Answer in natural language. Which point is closer to the camera taking this photo, point B  or point C? Choose between the following options: C or B
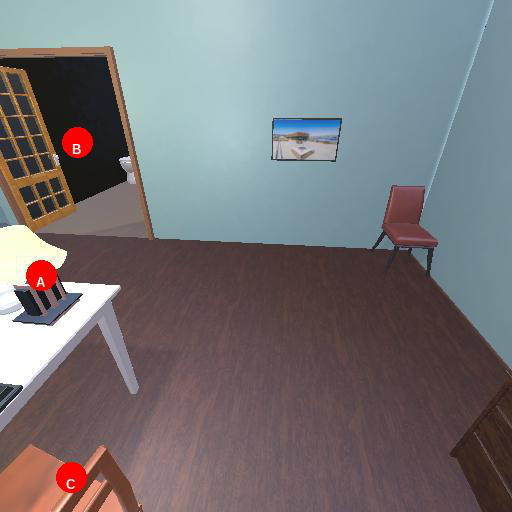
<answer>C</answer>